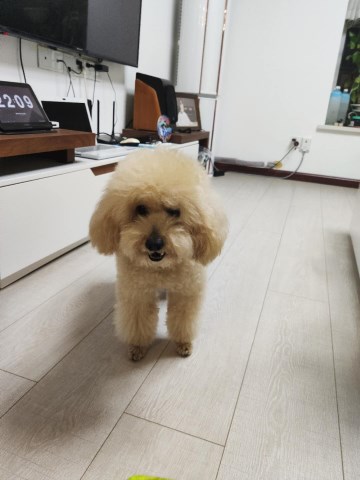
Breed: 2925-n000114-toy_poodle